Nassau County, New York

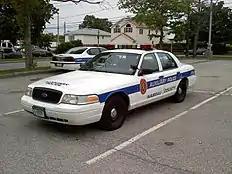
Nassau County Auxiliary Police car

The Long Island Rail Road reached as far east as Hicksville in 1837, but did not proceed to Farmingdale until 1841 due to the Panic of 1837. The 1850 census was the first in which the combined population of the three western towns (Flushing, Jamaica, and Newtown) exceeded that of the three eastern towns that are now part of Nassau County. Concerns were raised about the condition of the old courthouse and the inconvenience of travel and accommodations, with the three eastern and three western towns divided on the location for the construction of a new one. Around 1874, the seat of county government was moved to Long Island City from Mineola. As early as 1875, representatives of the three eastern towns began advocating the separation of the three eastern towns from Queens, with some proposals also including the towns of Huntington and Babylon (in Suffolk County).